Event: Hurricane Matthew
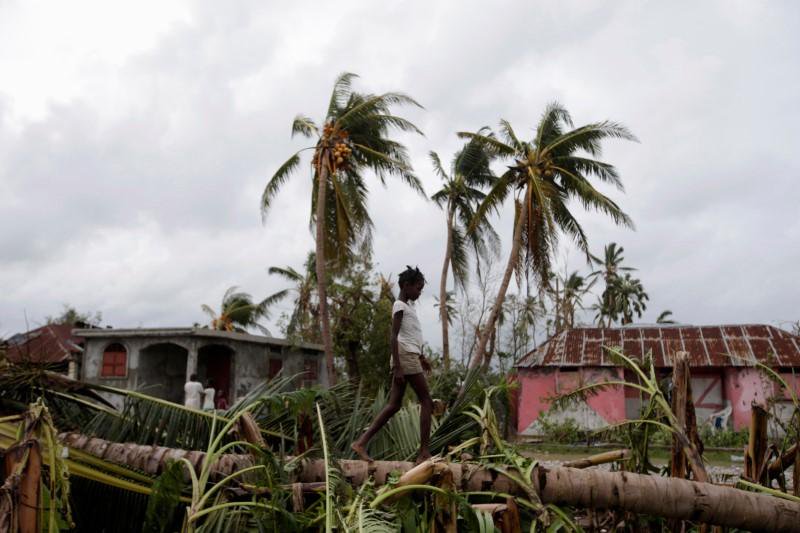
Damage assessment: damage